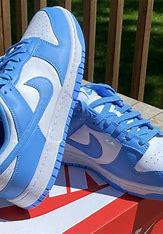
Brand: Nike
Model: kg Nike Dunk